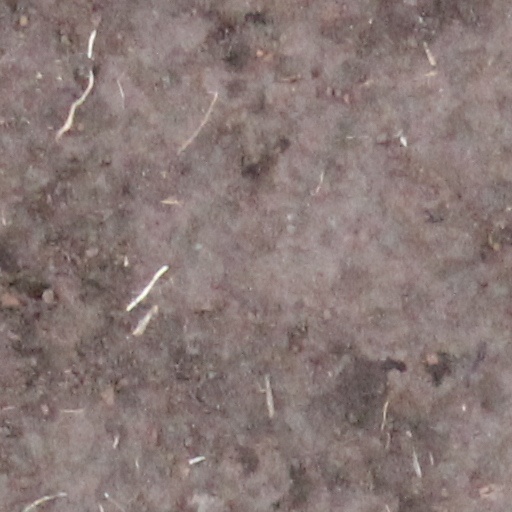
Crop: wheat